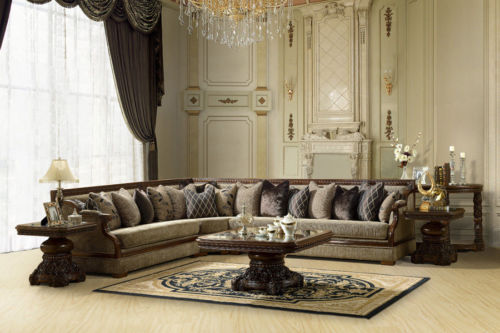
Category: sofa